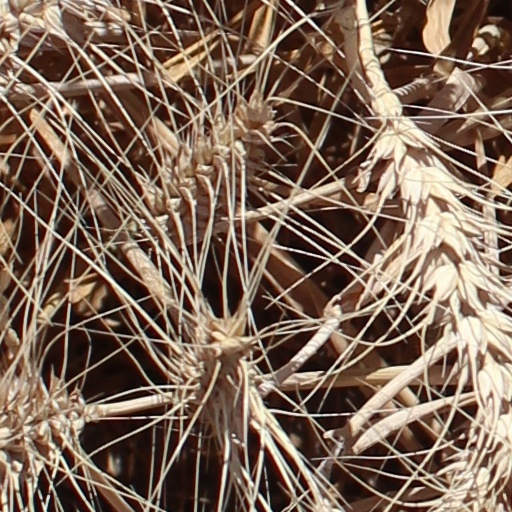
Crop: wheat